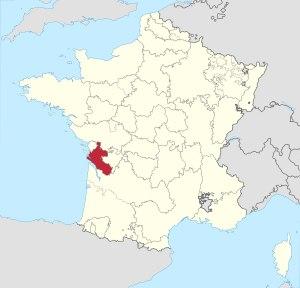
La Saintonge appartient géographiquement au Sud-Ouest de la France, dans l’entité régionale bien connue sous le vocable générique des Charentes qui rassemble également l’Angoumois et l’Aunis et qui est composée des départements de la Charente et de la Charente-Maritime.